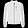
Label: Coat